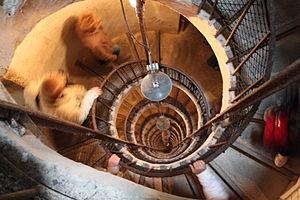
Fort de Joux, Doubs, Franche-Comté, France
Le fort de Joux est situé dans le Doubs, il surplombe la cluse de